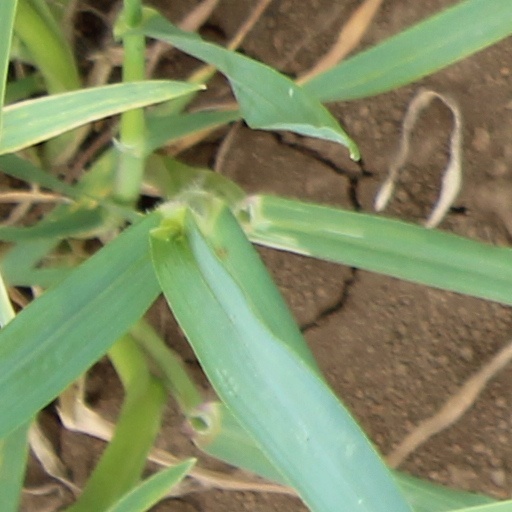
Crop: wheat